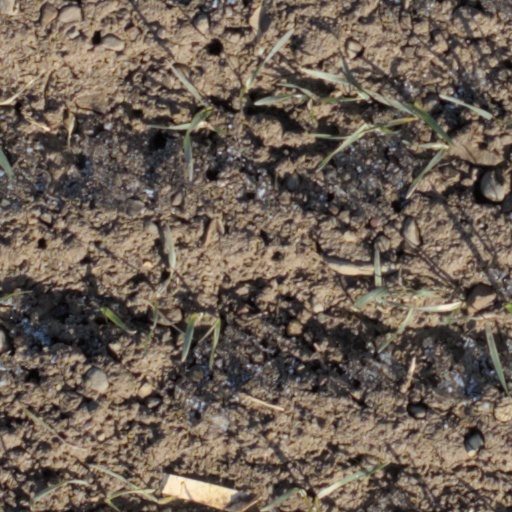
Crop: wheat